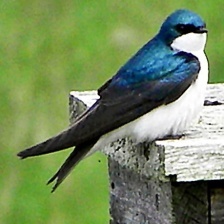
Species: TREE SWALLOW
Scientific name: TACHYCINETA BICOLOR